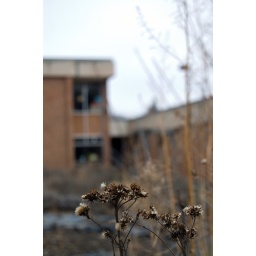
my elementary school in minneapolis was right across the street from our house